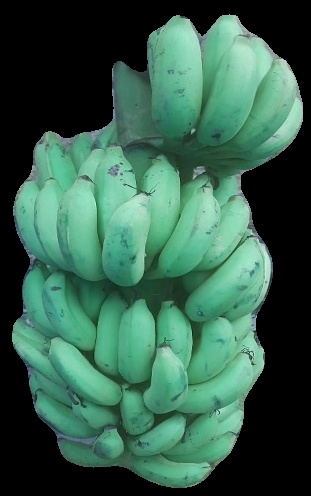
Variety: elakki-bale
Grade: grade2